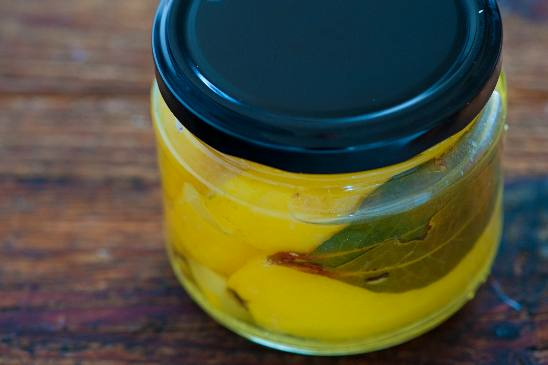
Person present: No